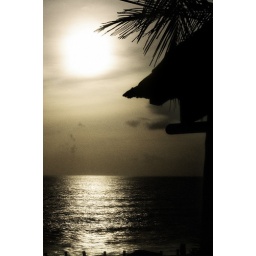
house by the beach